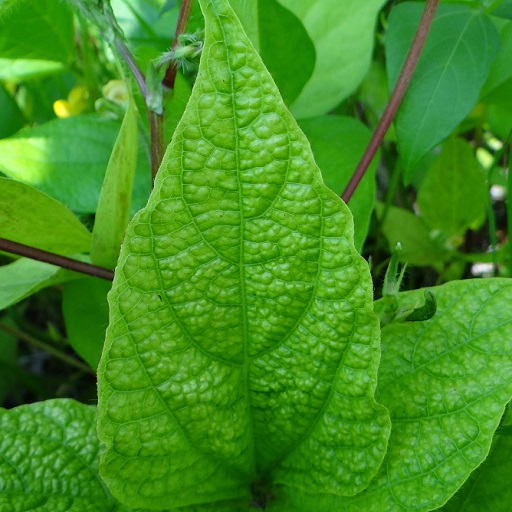
Label: Leaf Crinckle